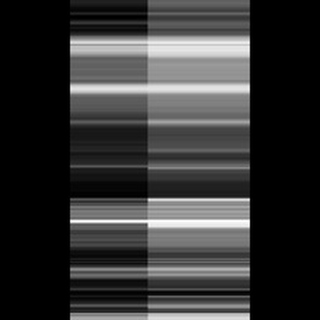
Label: sugarcane_rust